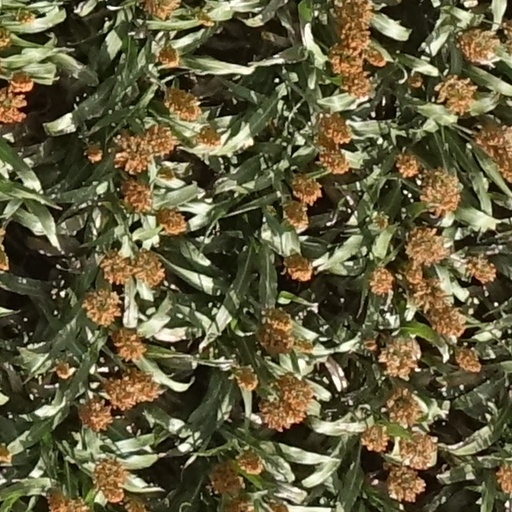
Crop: sorghum